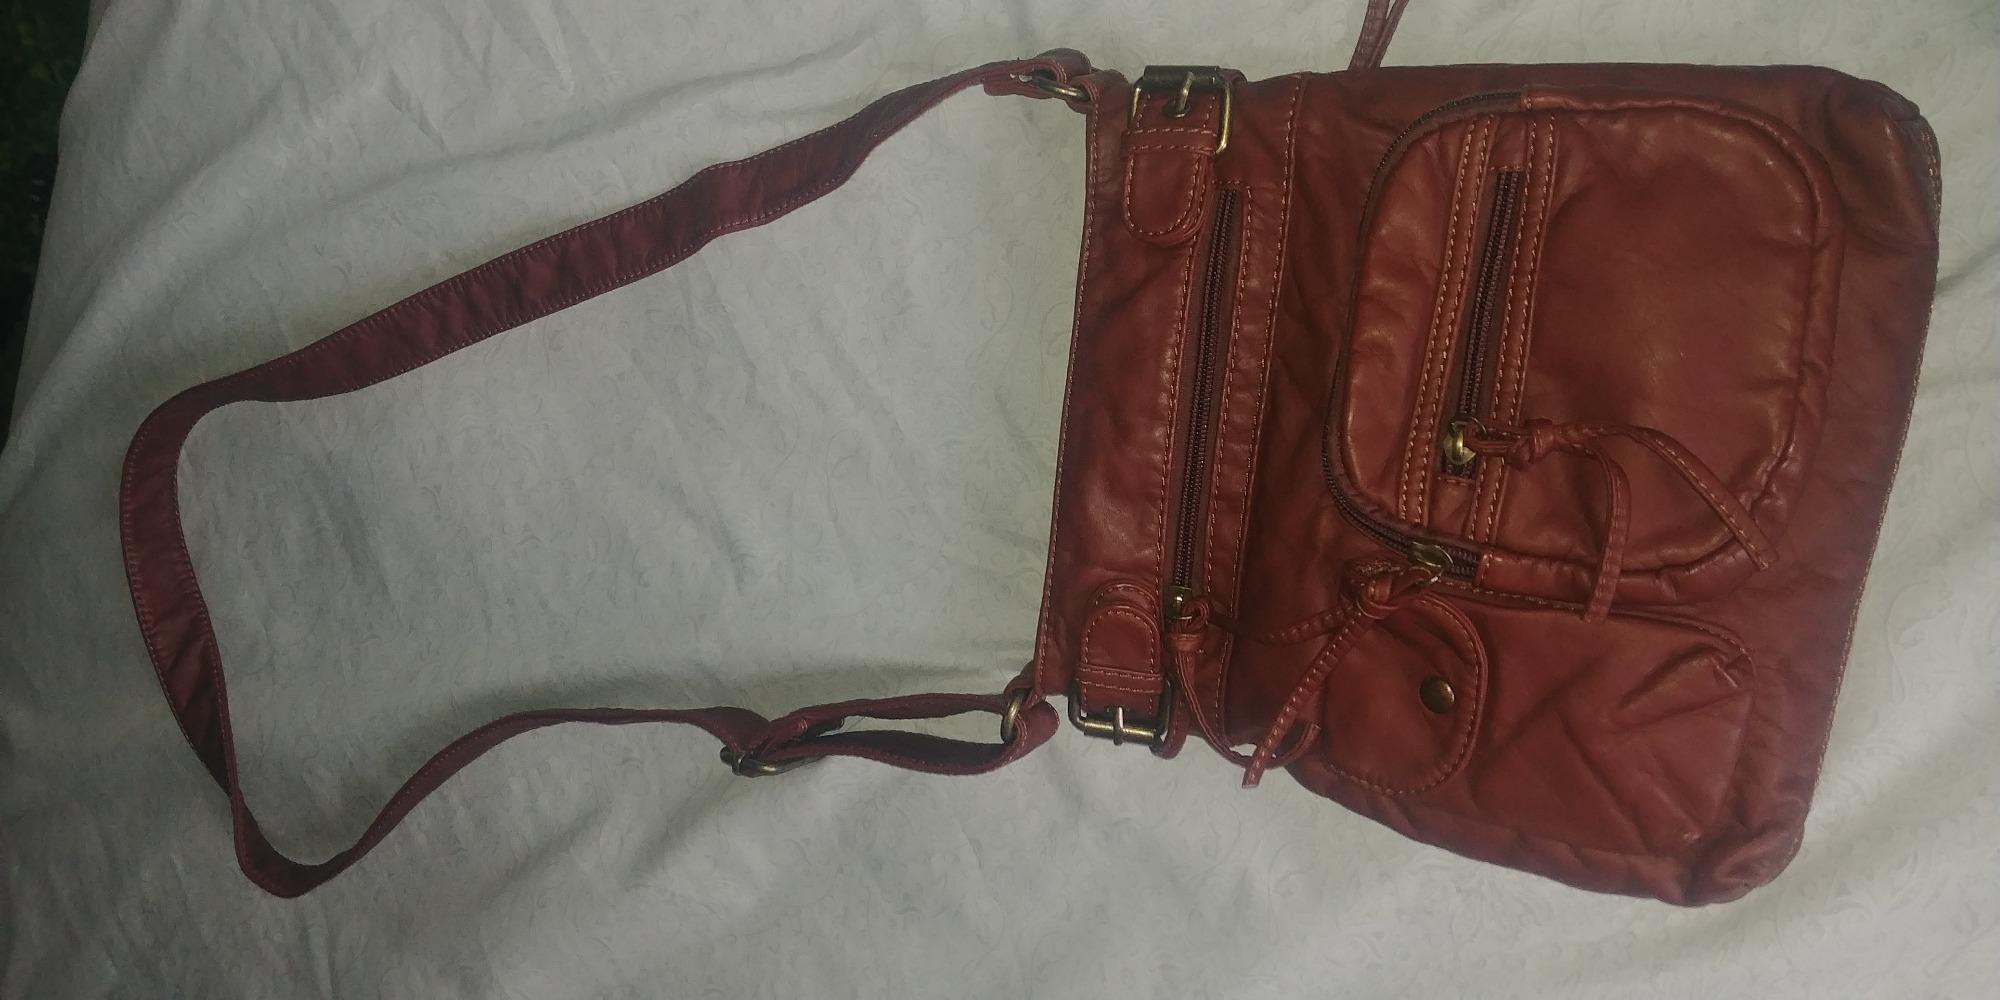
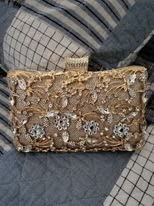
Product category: accessories_handbag
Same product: no